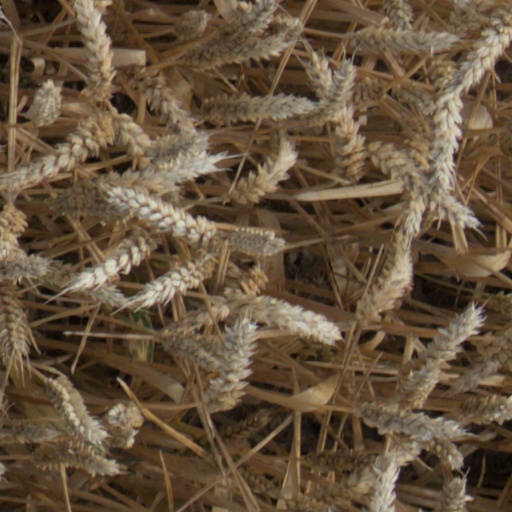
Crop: wheat